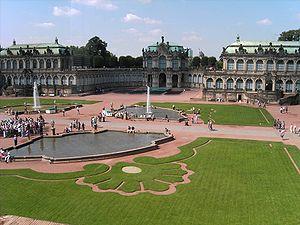
Dresde [dʁɛzd] est une ville-arrondissement d’Allemagne, capitale politique et deuxième ville la plus peuplée de la Saxe derrière Leipzig. Elle se situe dans le bassin de Dresde, entre les parties supérieures et médianes de l’Elbe et la plaine d’Allemagne du Nord.